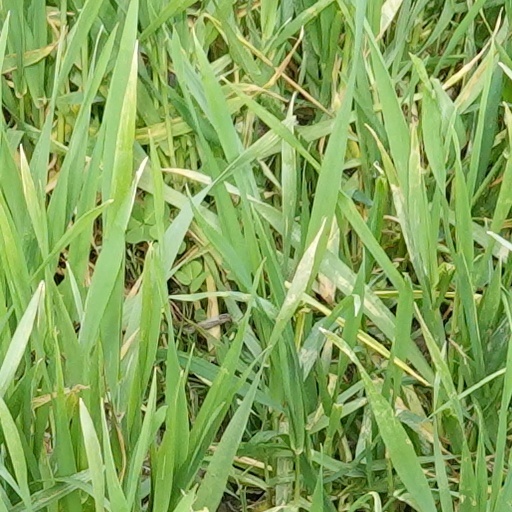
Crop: wheat